Konstantinos Dovas

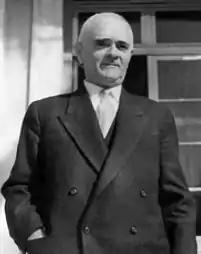
A photo of Konstantinos Dovas.

Konstantinos Dovas (20 December 1898 – 24 July 1973) was a Greek general and interim Prime Minister.